James Yap

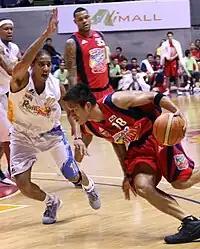
Yap defended by Rain or Shine's Gabe Norwood in 2009

The 2009–10 Philippine Cup started on October 11, 2009. Purefoods finished third in the elimination round with a 12–6 record, outlasted the Rain or Shine Elasto Painters in the quarterfinals in five games, and defeated the No. 2 seed and sister team San Miguel Beermen in six games after trailing the series 1–2. In the finals, Purefoods swept Alaska, 4–0, to be crowned 2009–2010 PBA Philippine Cup champions. During their series against the Aces in the finals, Yap scored 24, 32, 14, and 18 points respectively. For leading his team to this incredible feat, Yap was named Best Player of the Conference (BPC), as well as Finals MVP. He also won his second MVP award, for the 2009–2010 PBA season with averages of 17.98 ppg, 3.50 rpg, 2.02 apg and 0.64 spg while playing almost 34 minutes per ball game. Yap was lauded for winning the award despite numerous distractions he had to deal with off the court. During his acceptance speech, Yap tearfully dedicated his latest trophy to his son Baby James.